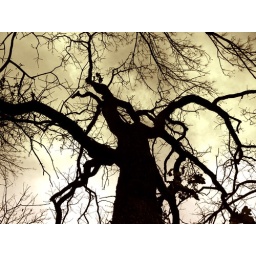
A bare tree in the dead of winter appears lonely in the cold. Turkey Mountain, near Tulsa, OK.